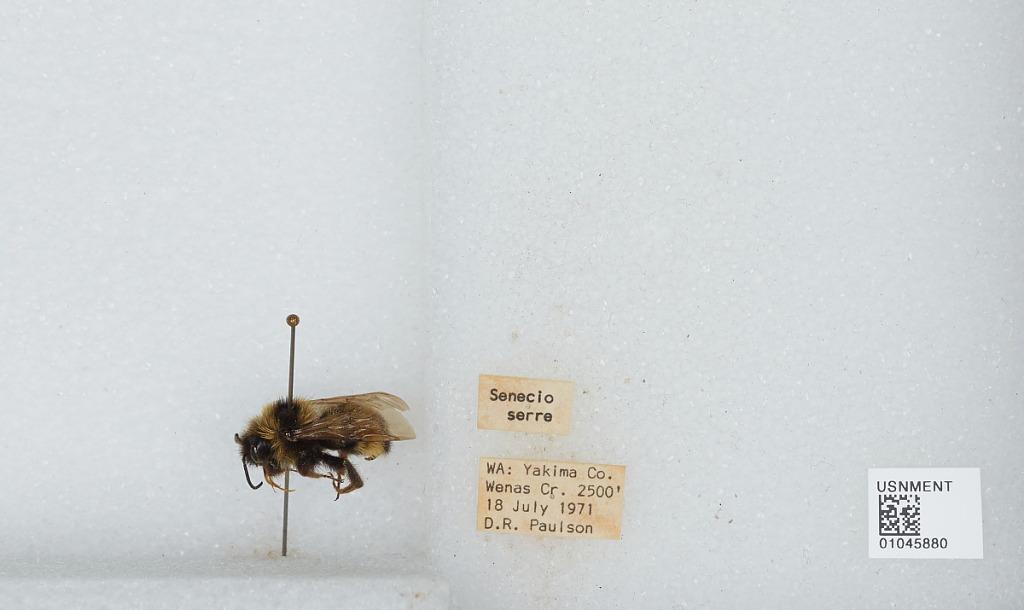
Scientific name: Bombus sp.
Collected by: D. Paulson
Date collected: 1971-7-18
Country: United States
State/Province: Washington
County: Yakima
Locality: Wenas Creek
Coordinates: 46.7717, -120.627